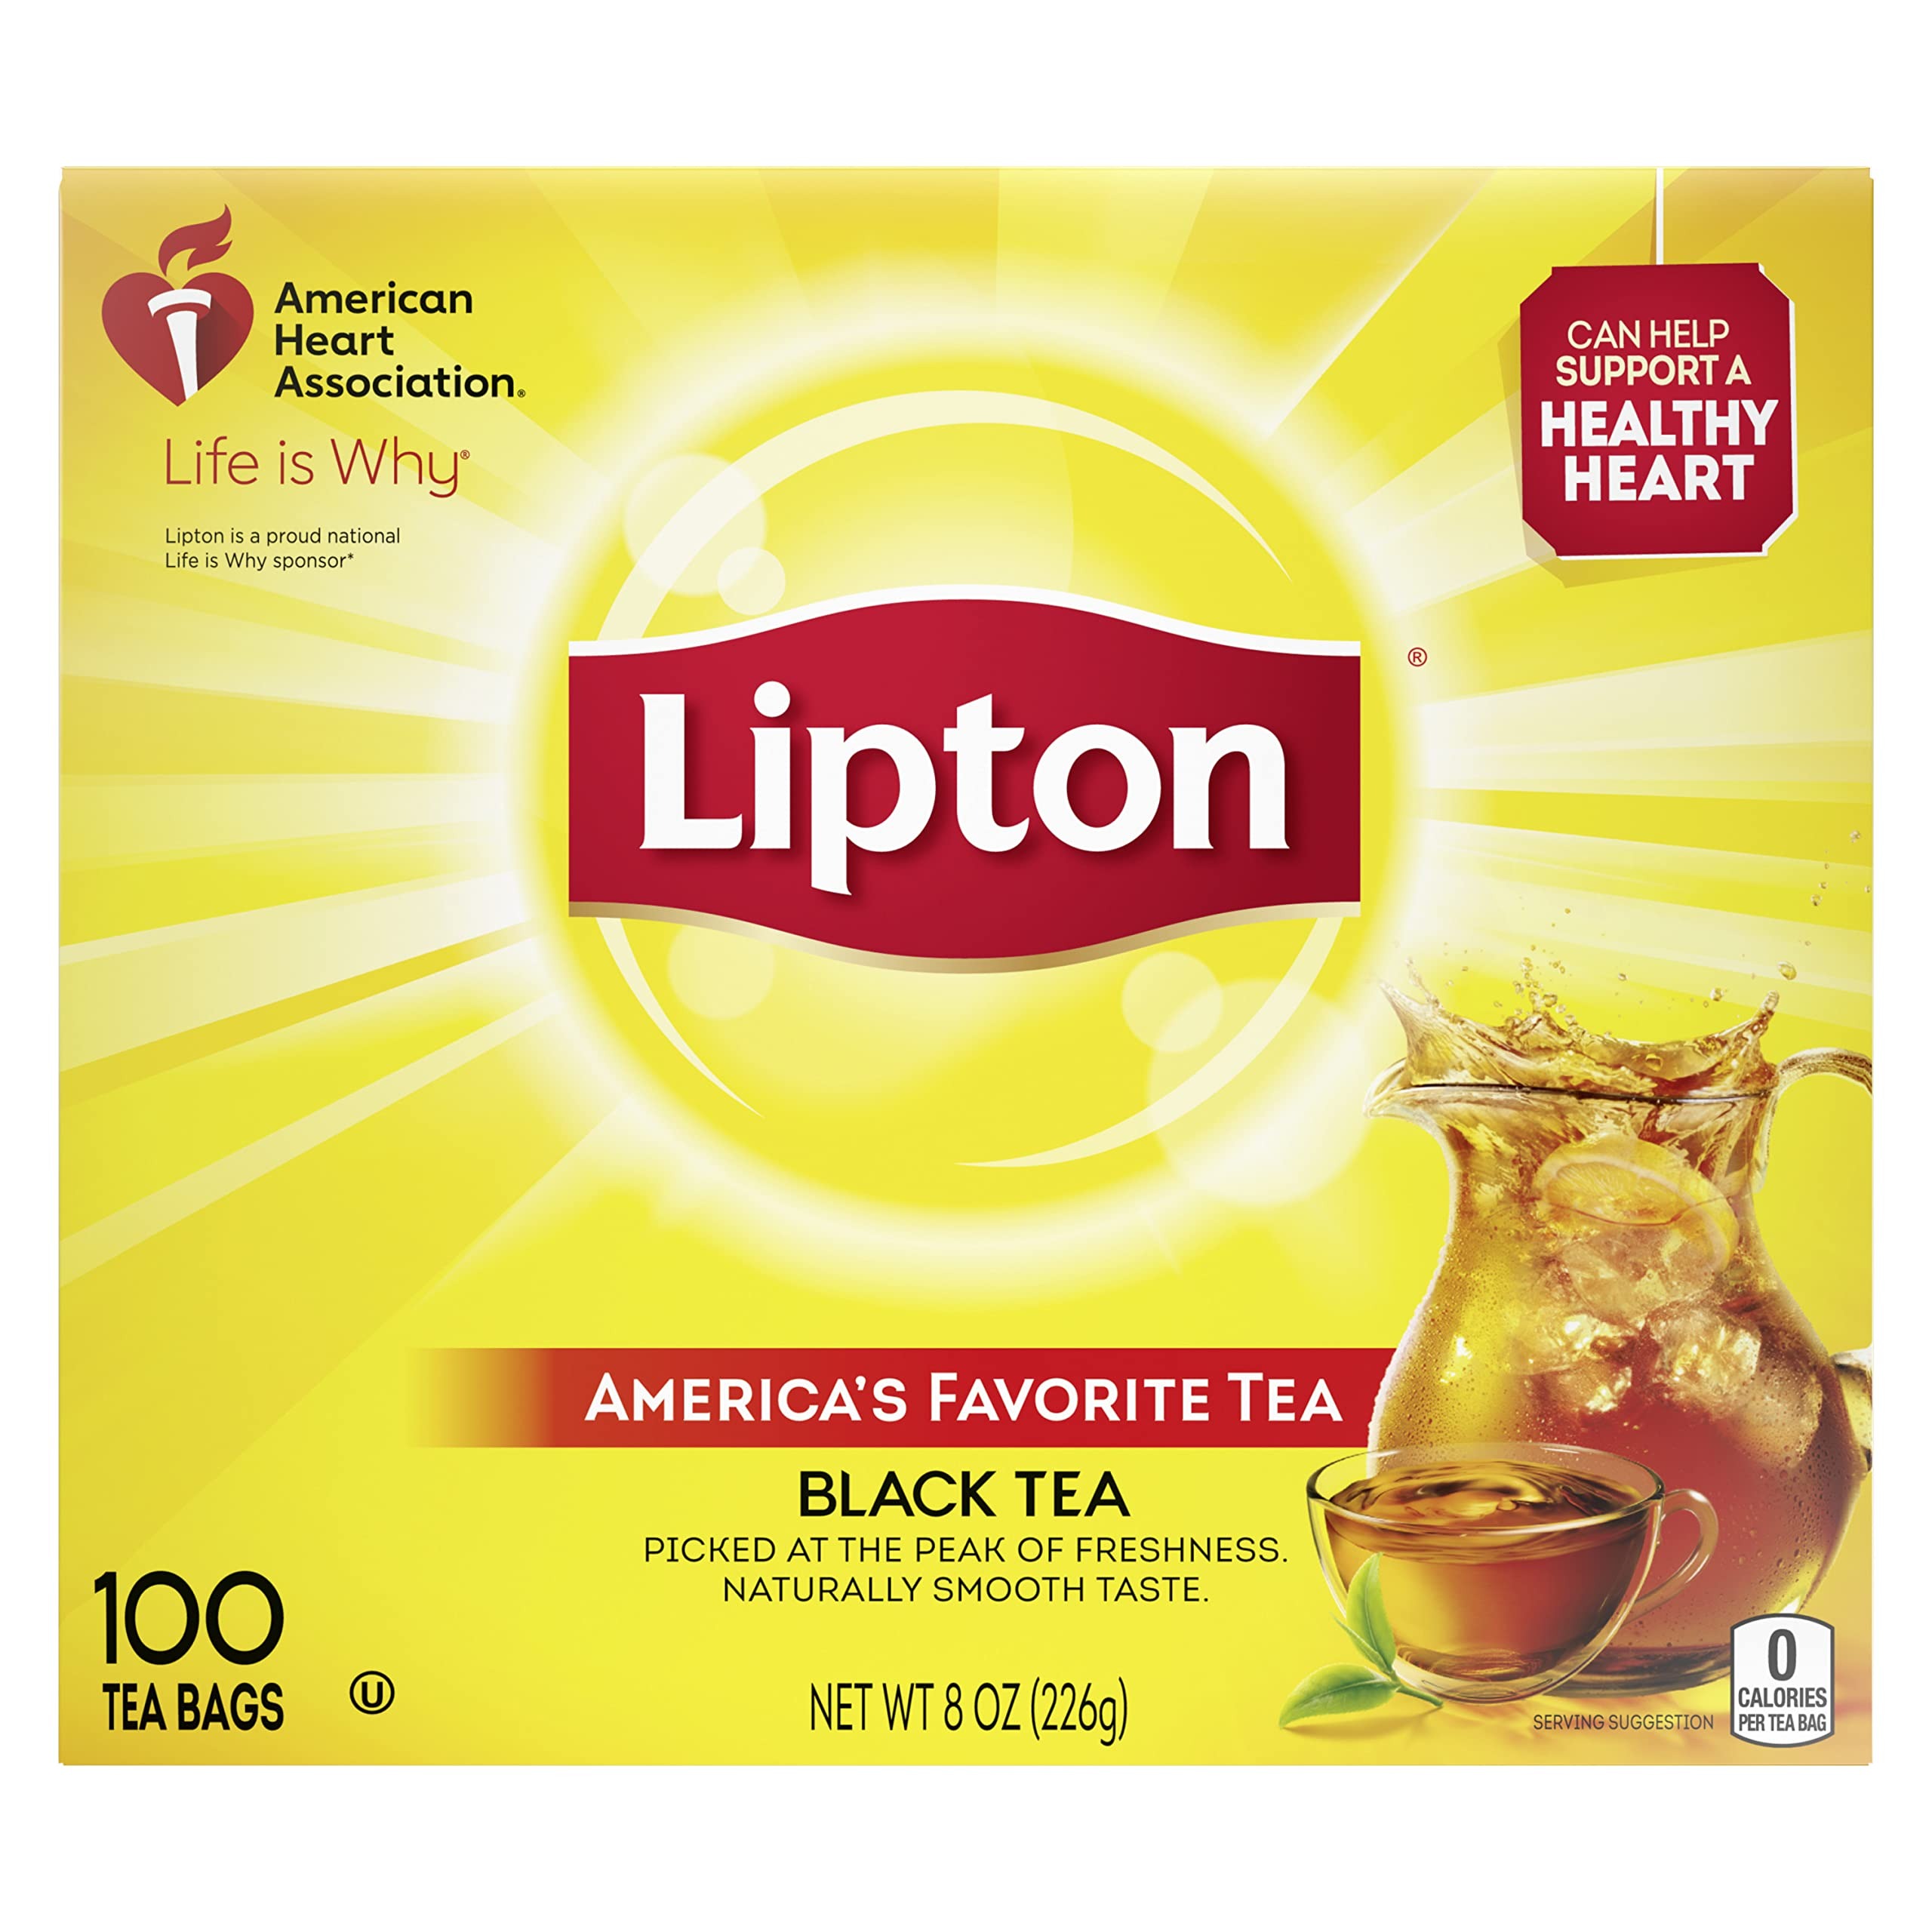
Item Name: Lipton Black Tea
Bullet Point 1: Lipton Black Tea, lipton tea
Bullet Point 2: Lipton, black tea
Bullet Point 3: Black Tea, lipton tea
Bullet Point 4: Tea, black, lipton
Bullet Point 5: Lipton Tea, tea, lipton
Bullet Point 6: Per 8-ounce serving
Value: 1200.0
Unit: Count

Price: 5.49